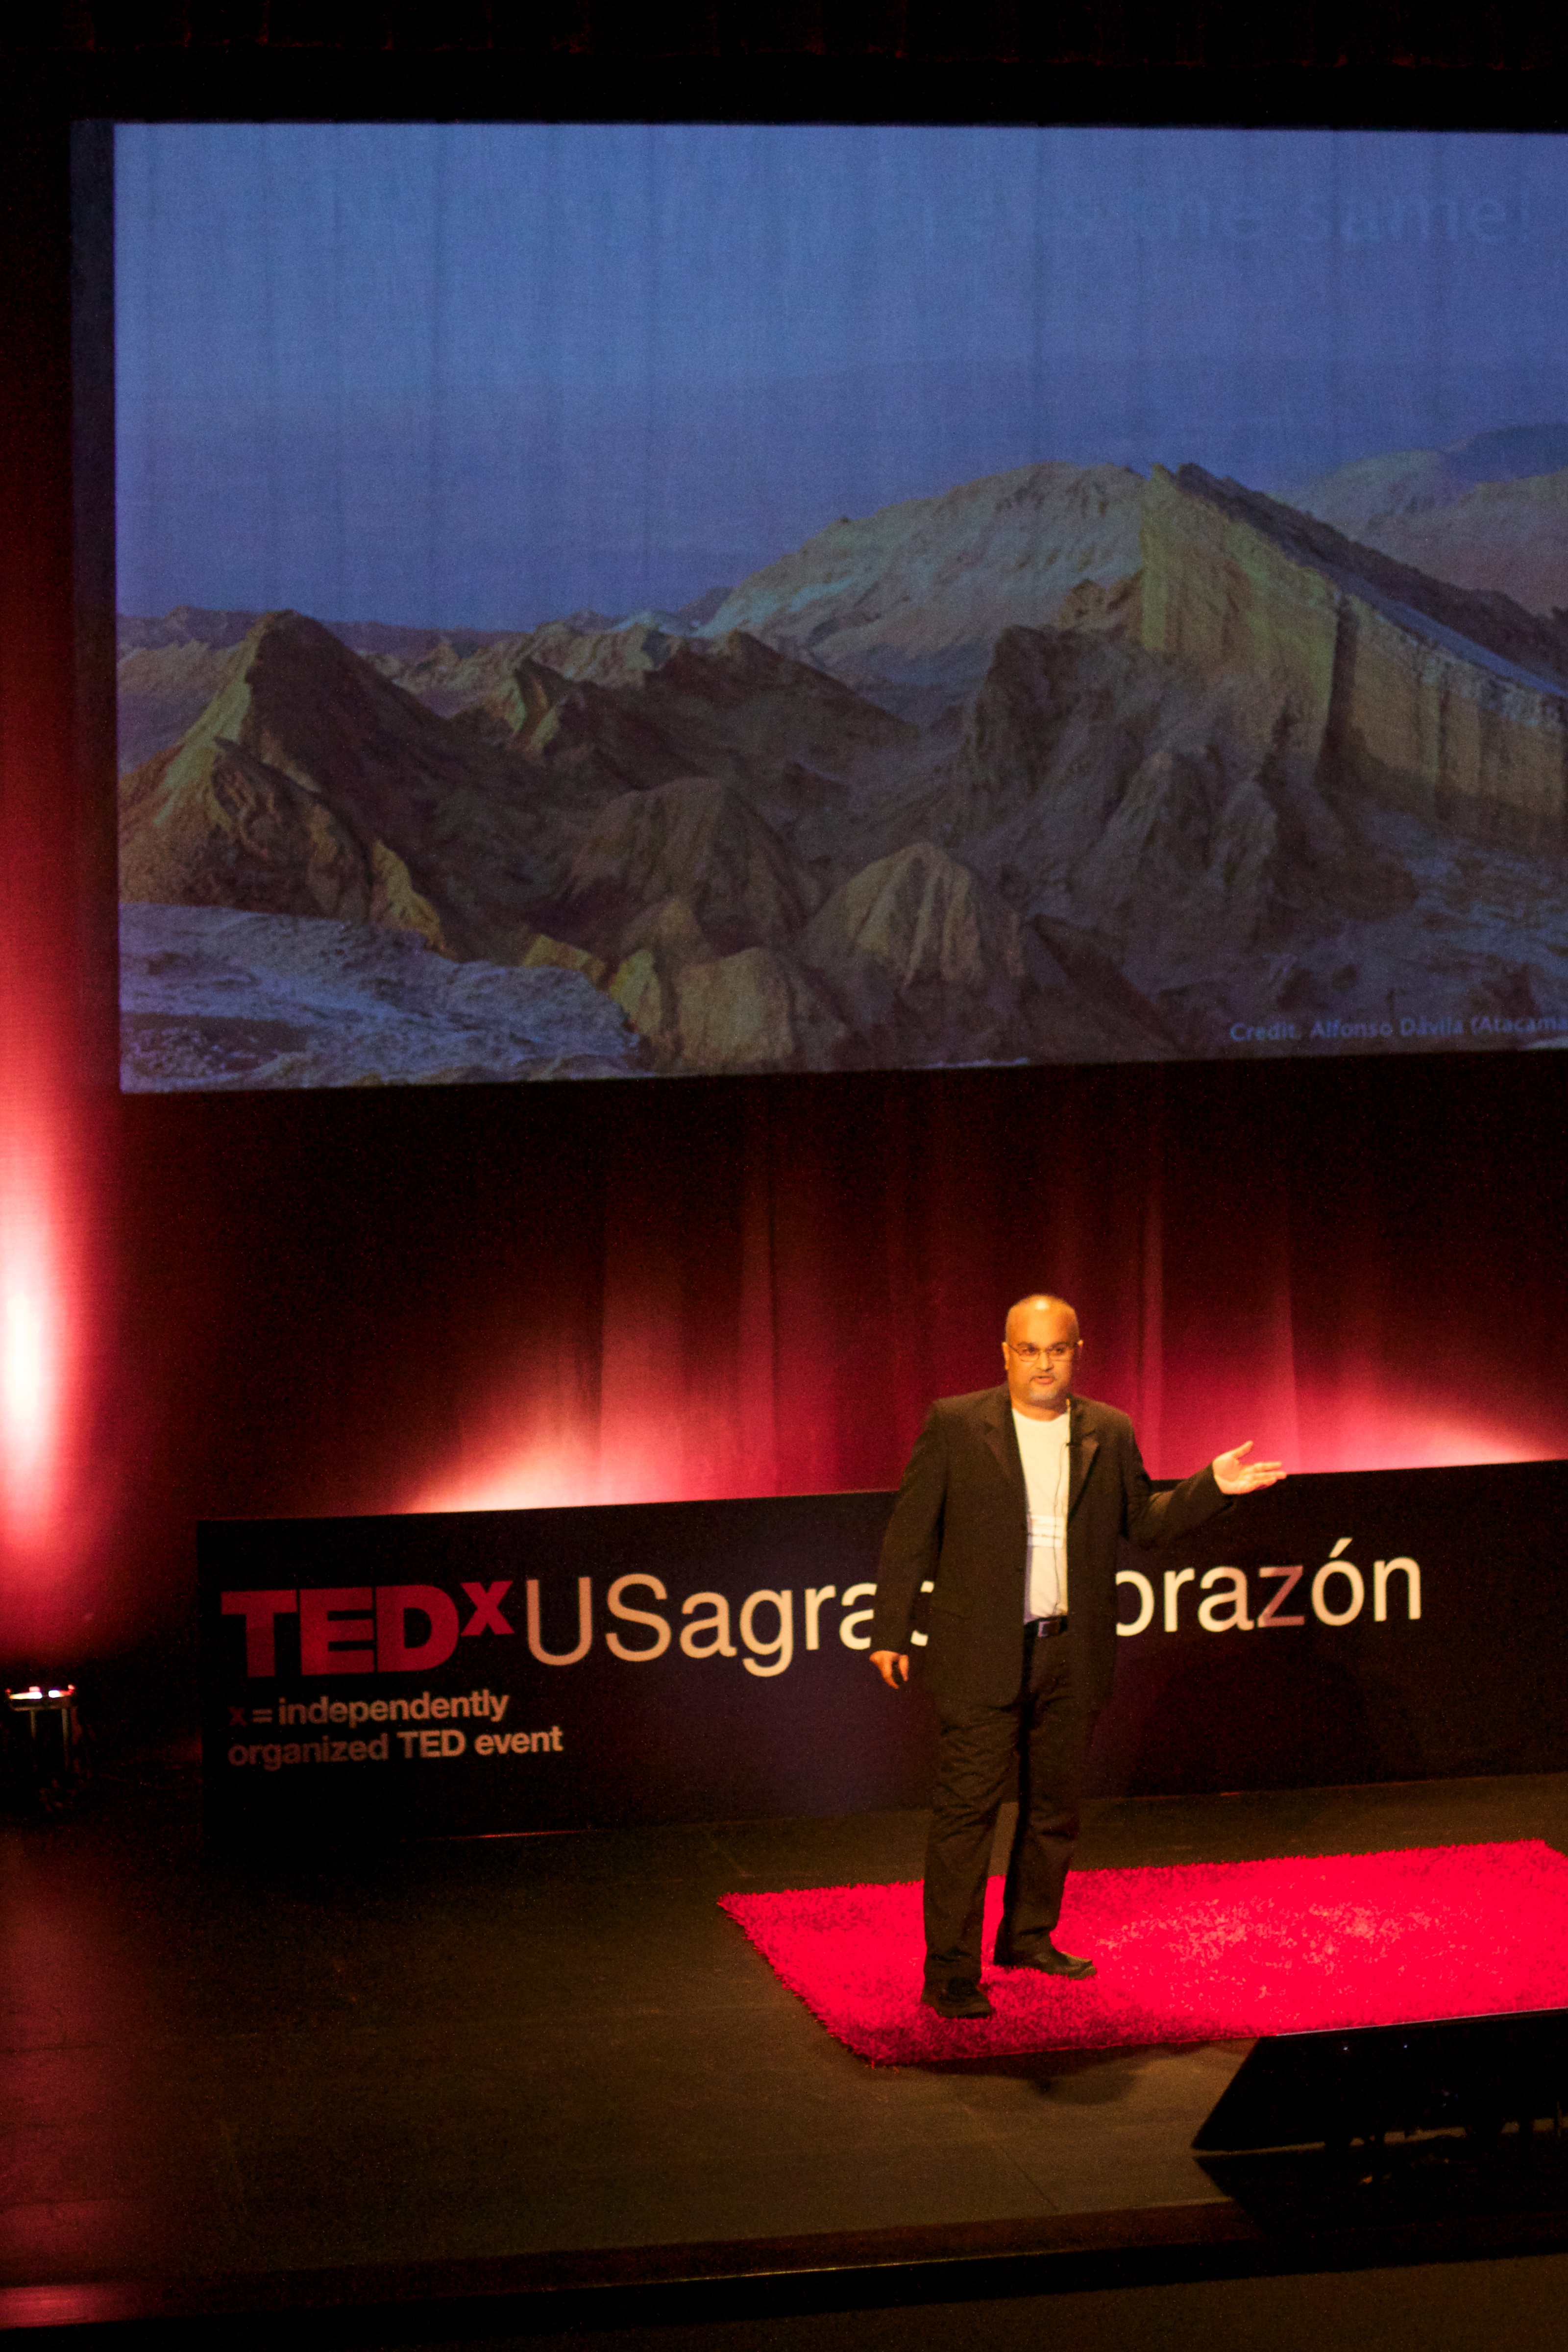
night, evening, art, stage, poster, image, tedxusagrado, screenshot